George Barne (died 1558)

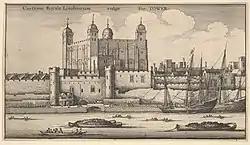
The Tower of London in 1625 (Hollar)

On 23 July 1553 Barne made the selection of Thomas Offley to be a sheriff for the coming year. (Thomas Lodge was chosen by the Commons on 1 August for the other sheriff: but he delayed in Flanders, and the office fell eventually upon William Hewett.) Then followed the arrests of the Duke of Northumberland and his entourage, of the Marquess of Northampton, Bishop Nicholas Ridley, Lord Robert Dudley, Sir Roger Cholmeley, Sir Edward Montagu, the Duke of Suffolk and Sir John Cheke, most of whom were "had to the Tower". On 29 July Sir Martin Bowes and others, with William Garrard the Sheriff, rode to New Hall in Essex to present to Mary a "benevolence" of £500 in gold half sovereigns, on behalf of the Lord Mayor, Aldermen and Commons of the City of London (levied upon all the Companies, assisted by the aldermen). This was graciously accepted by the Queen. Sir John Yorke was imprisoned and his property sequestrated (his house being sealed up with the Mayor's seal).